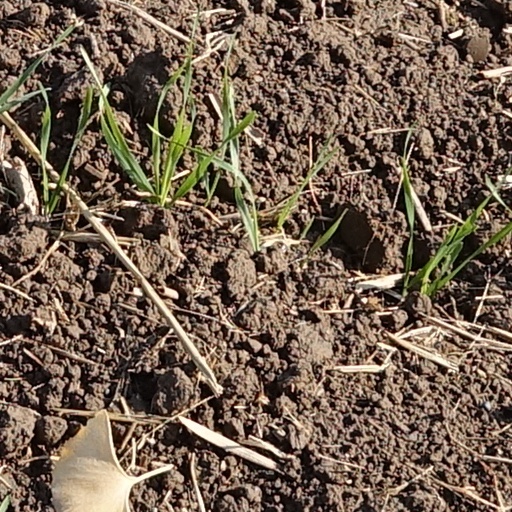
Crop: wheat